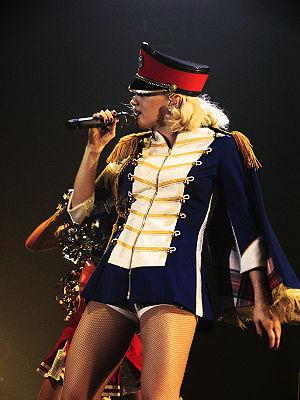
Gwen Renée Stefani, née le 3 octobre 1969 à Fullerton, en Californie, est une chanteuse, auteur-compositrice-interprète et styliste américaine. Elle est principalement connue pour être membre du groupe No Doubt depuis 1994 en tant que chanteuse du groupe dont le premier album No Doubt est sorti en 1992, suivi de The Beacon Street Collection et Tragic Kingdom tous les deux sortis en 1995, puis le groupe est de retour en 2000 avec Return of Saturn suivi en 2001 de Rock Steady, qui comprend la chanson Hey Baby. En 2004, Stefani lance sa carrière solo avec son premier album Love. Angel. Music. Baby., suivi en 2006 par l'album The Sweet Escape. En 2008, Stefani réintègre le groupe No Doubt qui se reforme. En 2016, dix ans après son dernier album solo, Stefani sort This Is What the Truth Feels Like. Elle sort en octobre 2017 un album de chansons de Noël intitulé You Make It Feel Like Christmas.
Hollaback Girl est une chanson du premier album solo de Gwen Stefani Love. Angel. Music. Baby. Écrite par Pharrell Williams et Gwen Stefani, la chanson puise ses influences à la fois dans le ragga et le hip-hop des années 1980. Elle est une réponse à une déclaration de Courtney Love dans une interview au magazine américain Seventeen disant que la chanteuse était « une pom-pom girl ».
Il s'agit de la discographie de chanteuse Gwen Stefani. Stefani a sorti quatre albums studio, et seize singles musicaux ainsi qu'un DVD sur Interscope Records.